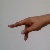
The image shows a hand gesture representing the letter 'P' in Indian Sign Language.